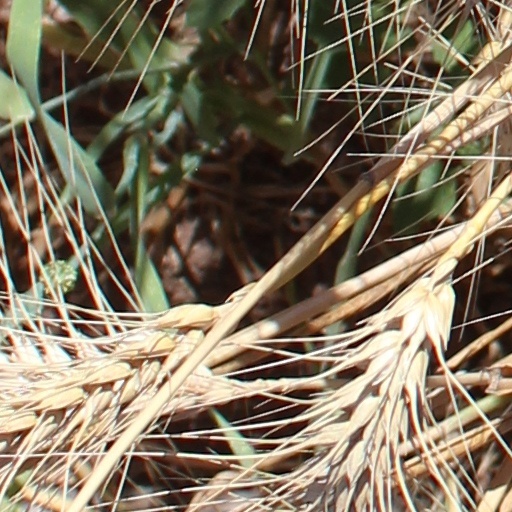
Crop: wheat